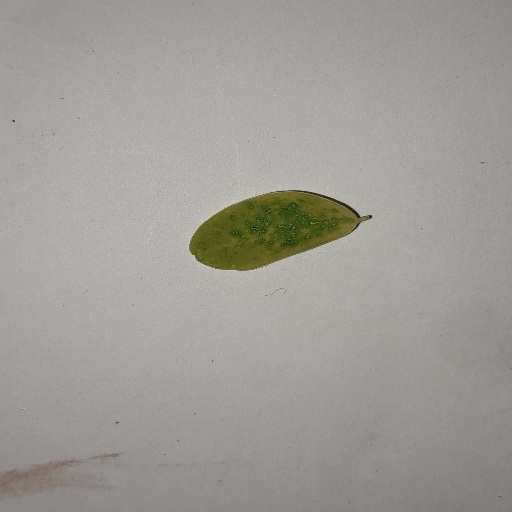
Species: Sojina
Leaf condition: Yellow Leaf